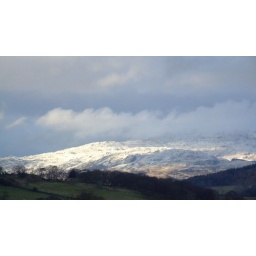
Welsh mountains still sprinkled with the white stuff lit up by the evening sunshine